Low technology

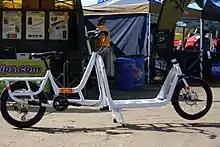
Cargo bike as a way of low-tech transportation

"Low-tech" has been more and more employed in the scientific writings, in particular in the analyzes of the work from some authors of the 1970s: see for example Hirsch ‐ Kreinsen, the book "High tech, low tech, no tech" or Gordon.